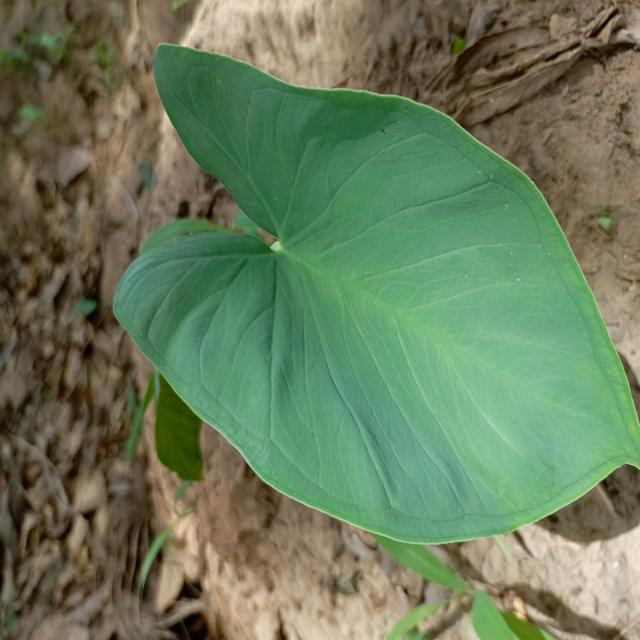
Label: Healthy